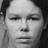
Emotion: sad